Tulare Lake

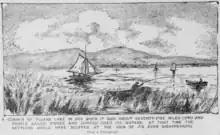
Drawing of a photograph of Tulare Lake from 1875

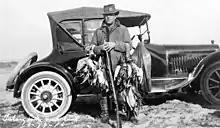
Dr. Mountford shown after a duck hunt on Tulare Lake, 1916

In the wake of the United States Civil War, late 19th-century settlers drained the surrounding marshes for agriculture. In 1884, Scottish travel writer Constance Gordon-Cumming warned that "[e]ven the great Tulare lake itself is in danger of being gradually absorbed by the numerous canals and ditches with which the whole country is now being intersected...[t]he poor lakes have simply been left to starve—the rivers, whose surplus waters hitherto fed them, having now been bridled and led away in ditches and canals to feed the great wheat-fields."